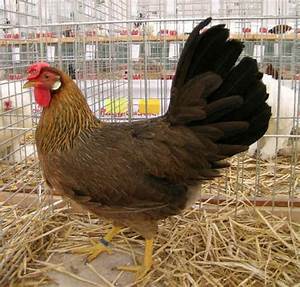
Label: gallina